Mississippi Business Journal

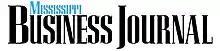
January 16, 2012 issue of the Mississippi Business Journal

The Mississippi Business Journal is a statewide monthly business newspaper, located in Cleveland, Mississippi.